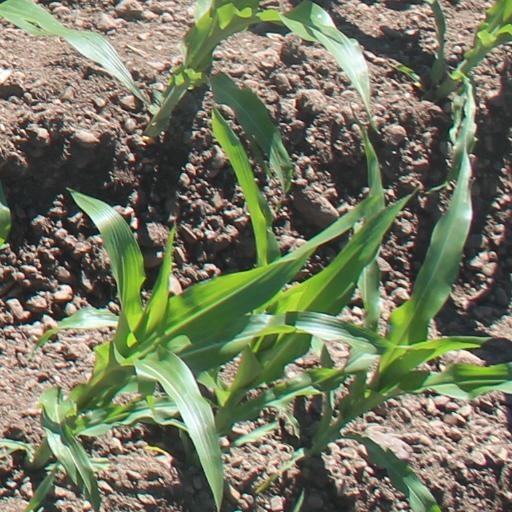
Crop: maize; corn